Southern Maryland

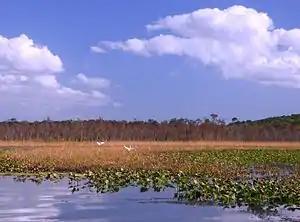
A Tidal Estuary in Mattawoman Creek

Counties located in Southern Maryland include Calvert County, Charles County, St. Mary's County, and the southern portions of Prince George's County and Anne Arundel County.